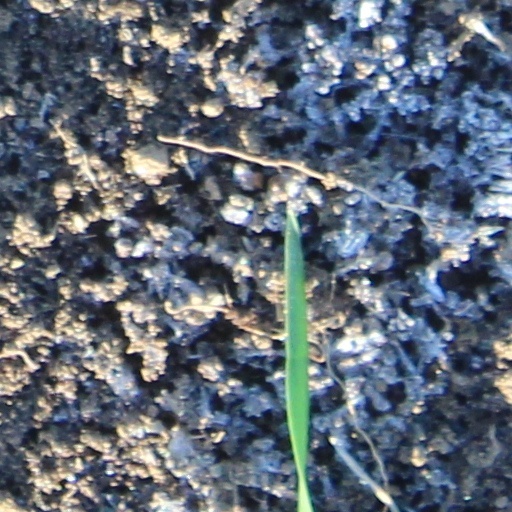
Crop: wheat